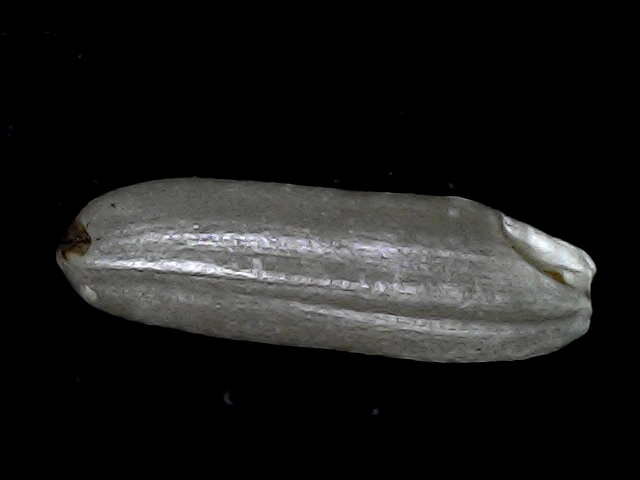
Rice variety: BD85